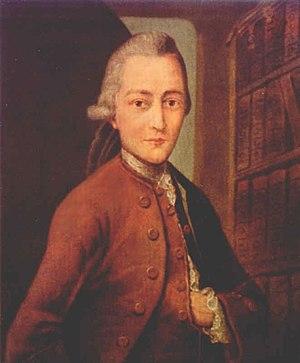
Le musée Goethe à l'Auberge au Bœuf est une auberge gastronomique et un musée littéraire du XIXᵉ siècle, à Sessenheim dans le Bas-Rhin en Alsace. Labellisé Maisons des Illustres, il est consacré à l’idylle amoureuse entre 1770 et 1771, entre le célèbre auteur littéraire, penseur et homme d'État allemand Goethe et Frédérique Brion.